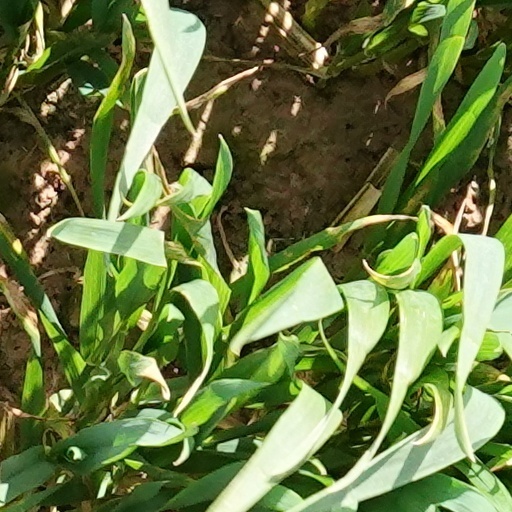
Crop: wheat